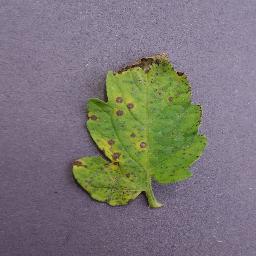
Label: Tomato___Septoria_leaf_spot